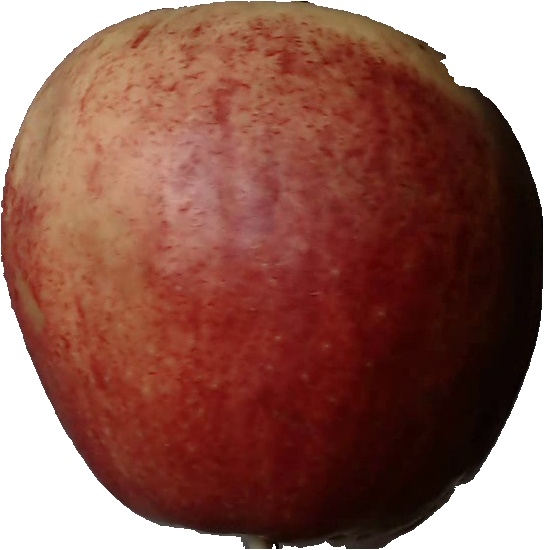
Label: apple_red_3